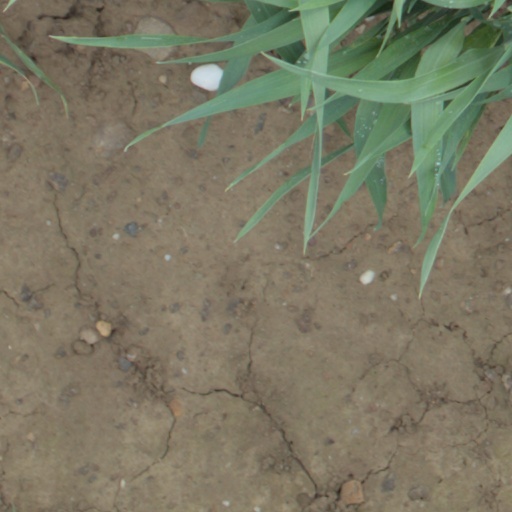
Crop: wheat